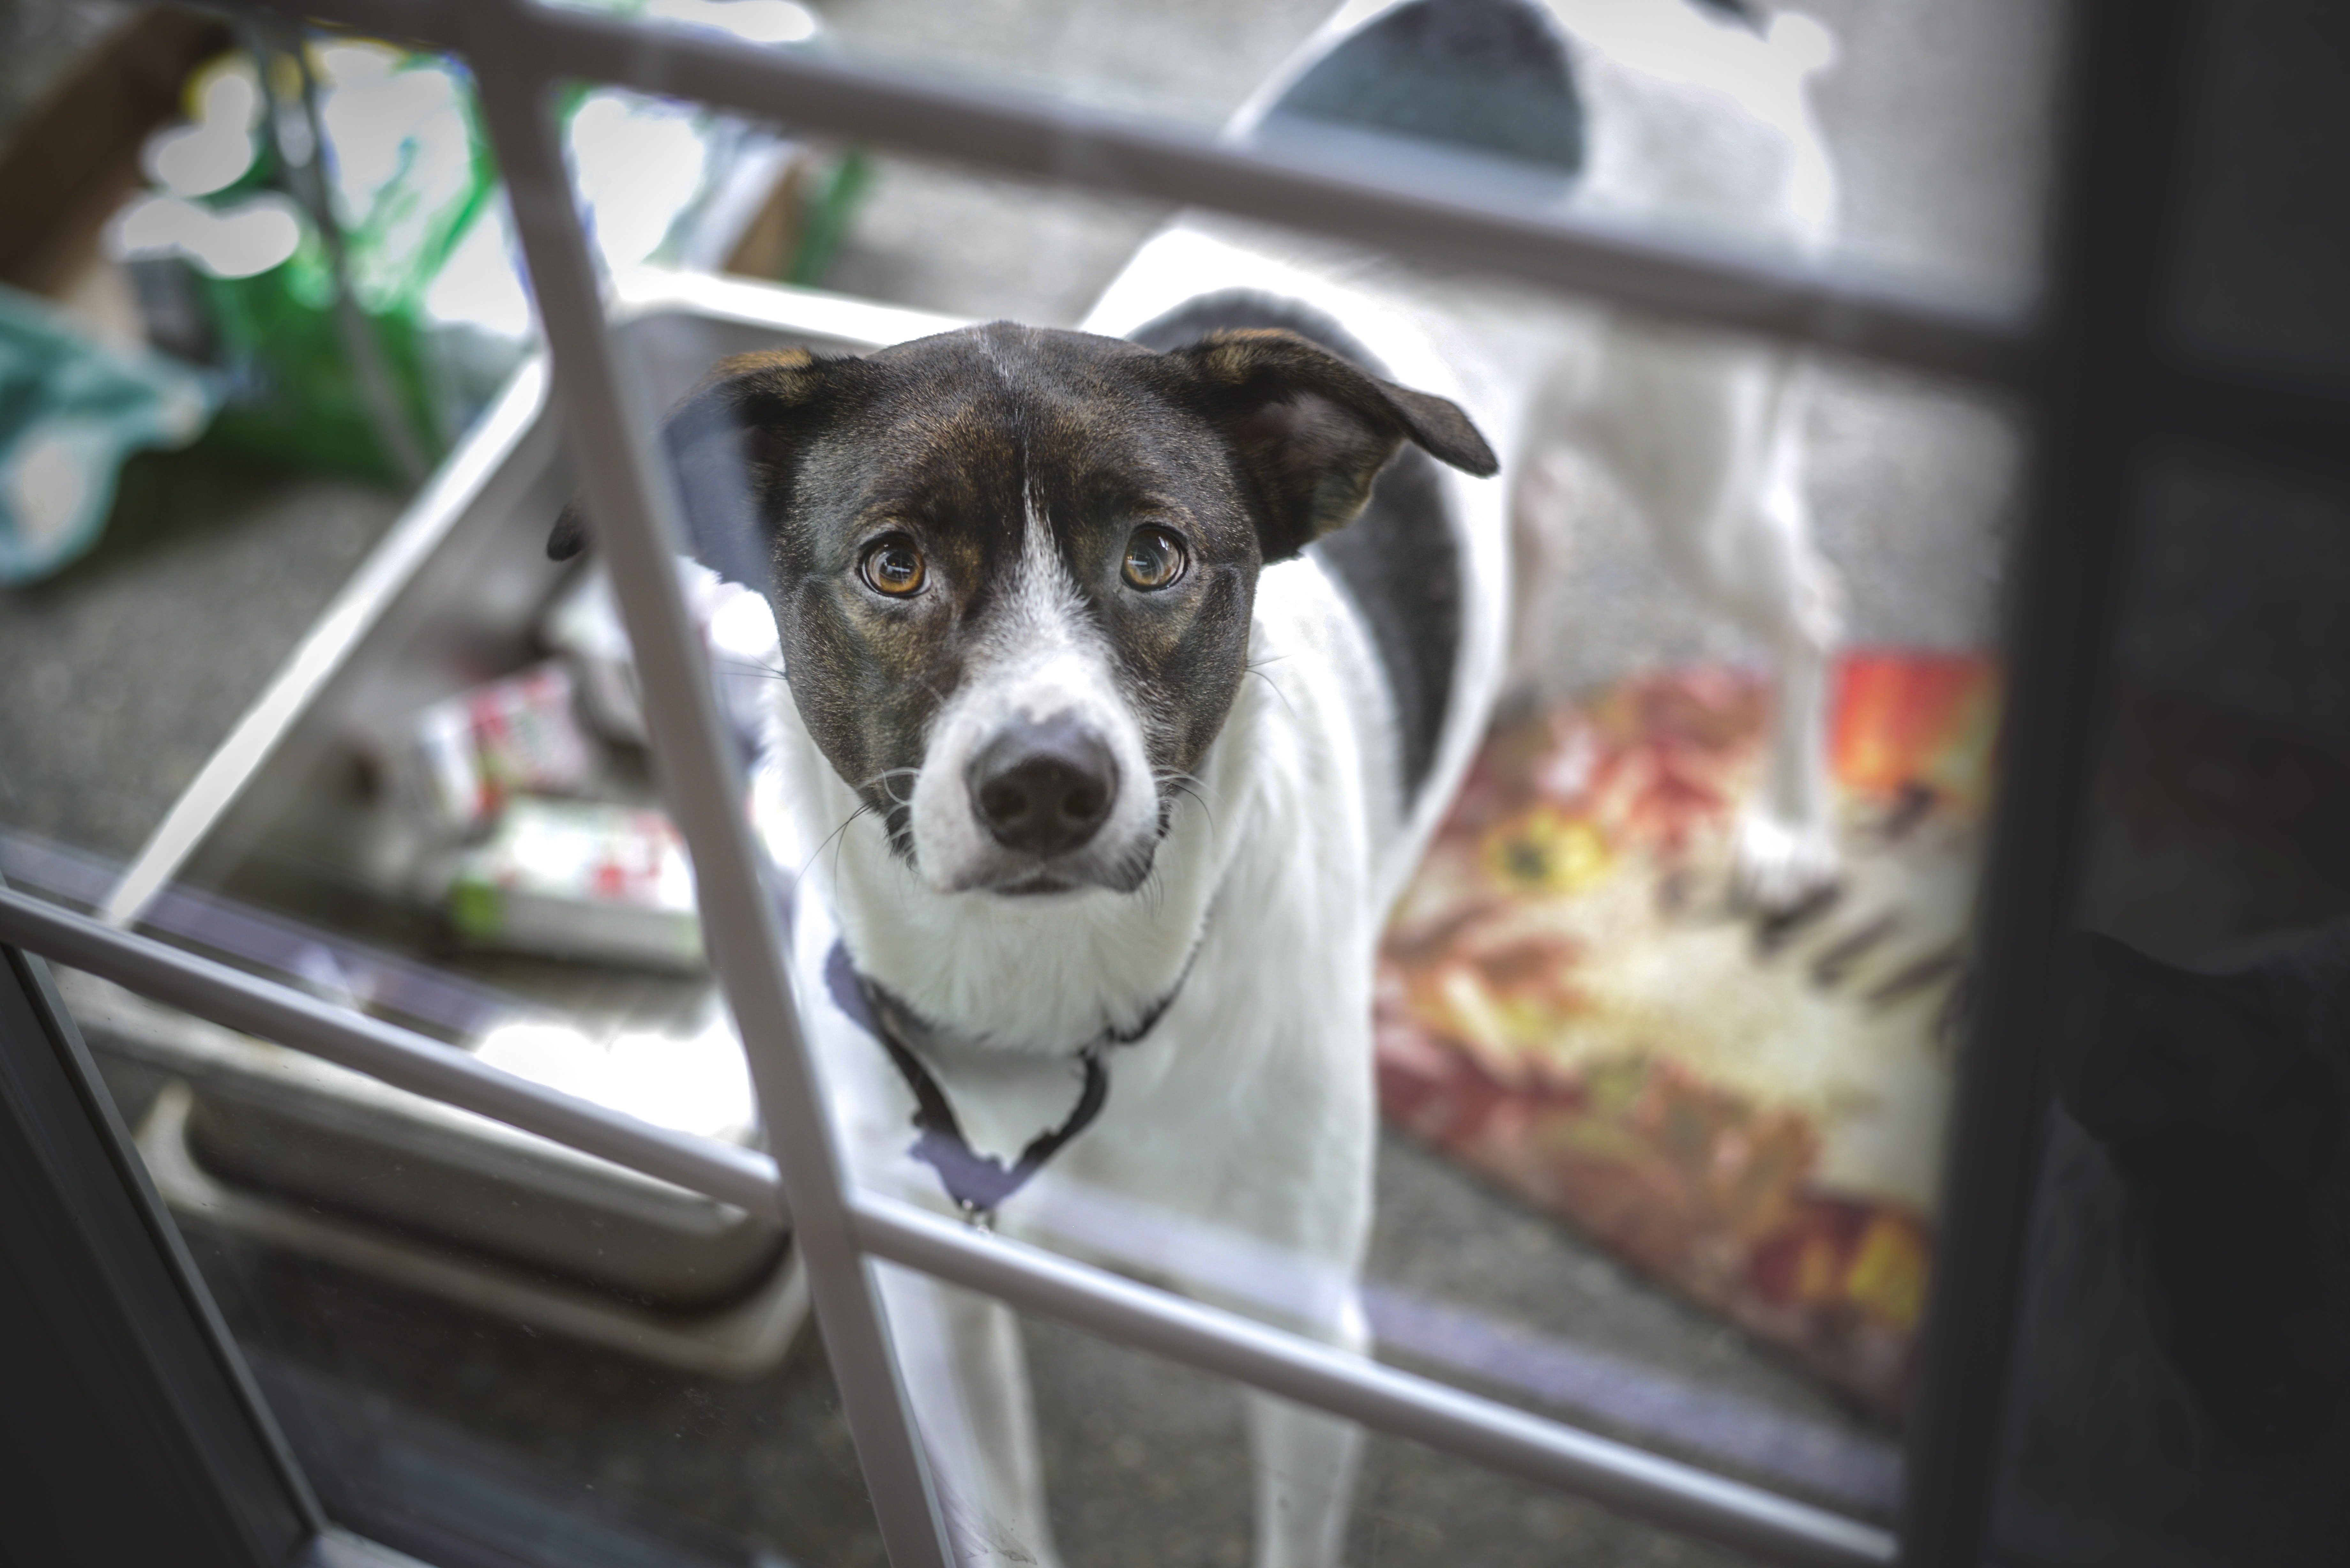
dog, canidae, dog breed, snout, carnivore, sporting group, street dog, companion dog, smooth fox terrier, animal shelter, rat terrier, feist, puppy